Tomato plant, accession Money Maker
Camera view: tilt-top (135 deg); turntable rotation: 270 degrees
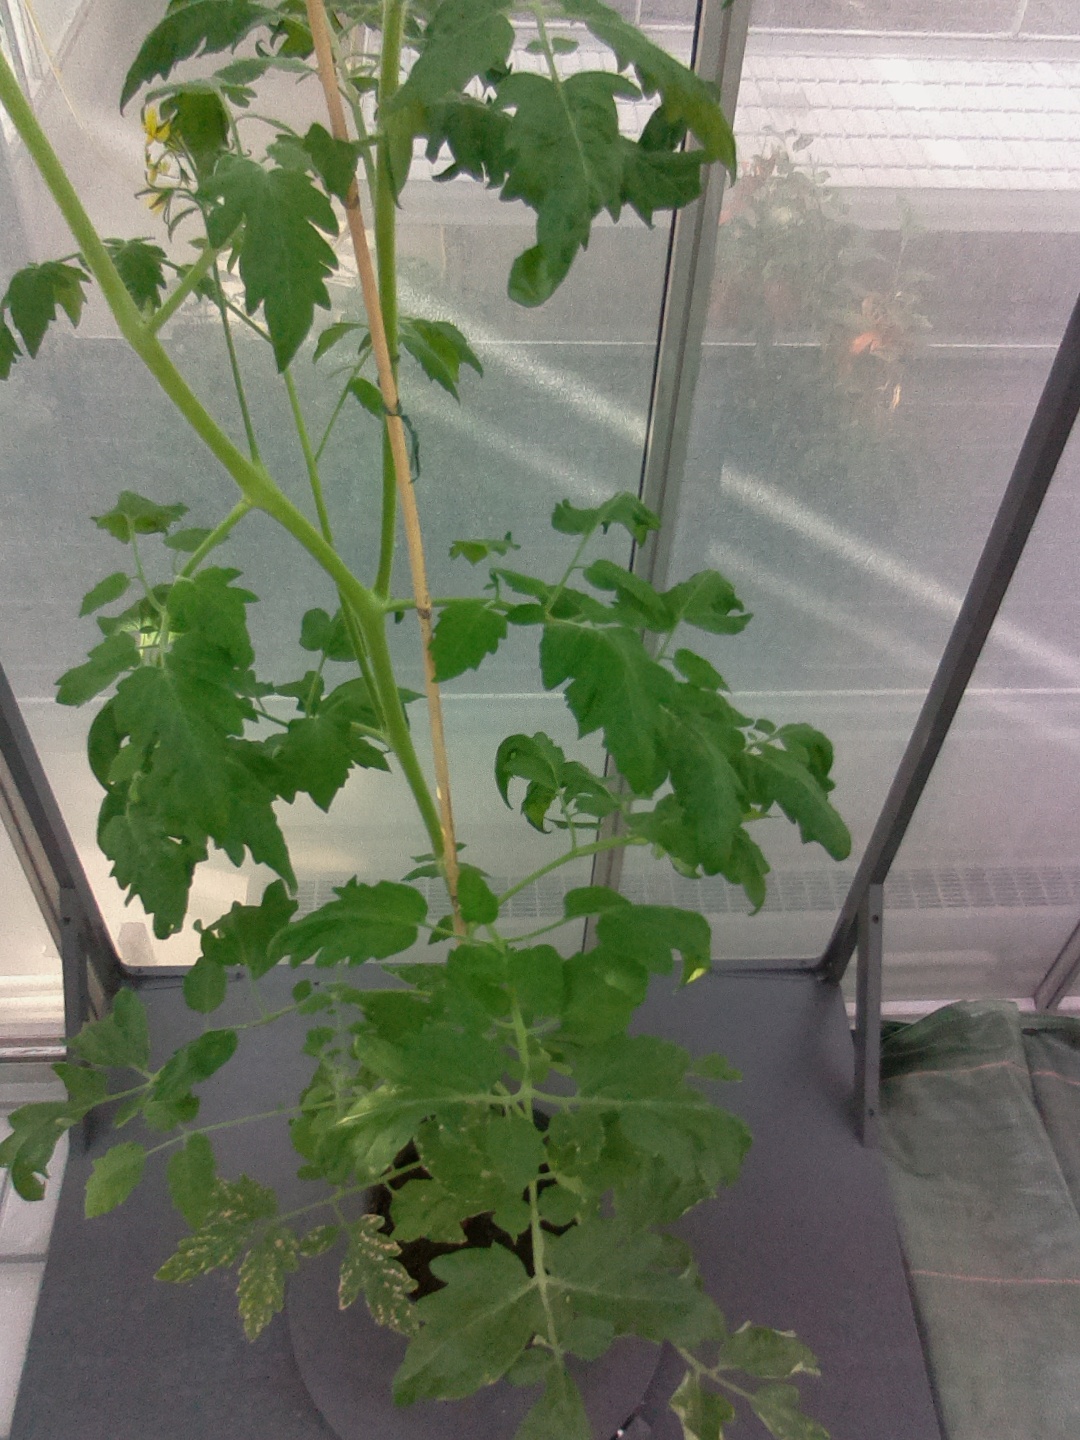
BBCH growth stage 67: Full flowering, 70%-80% of flowers open, more petals falling